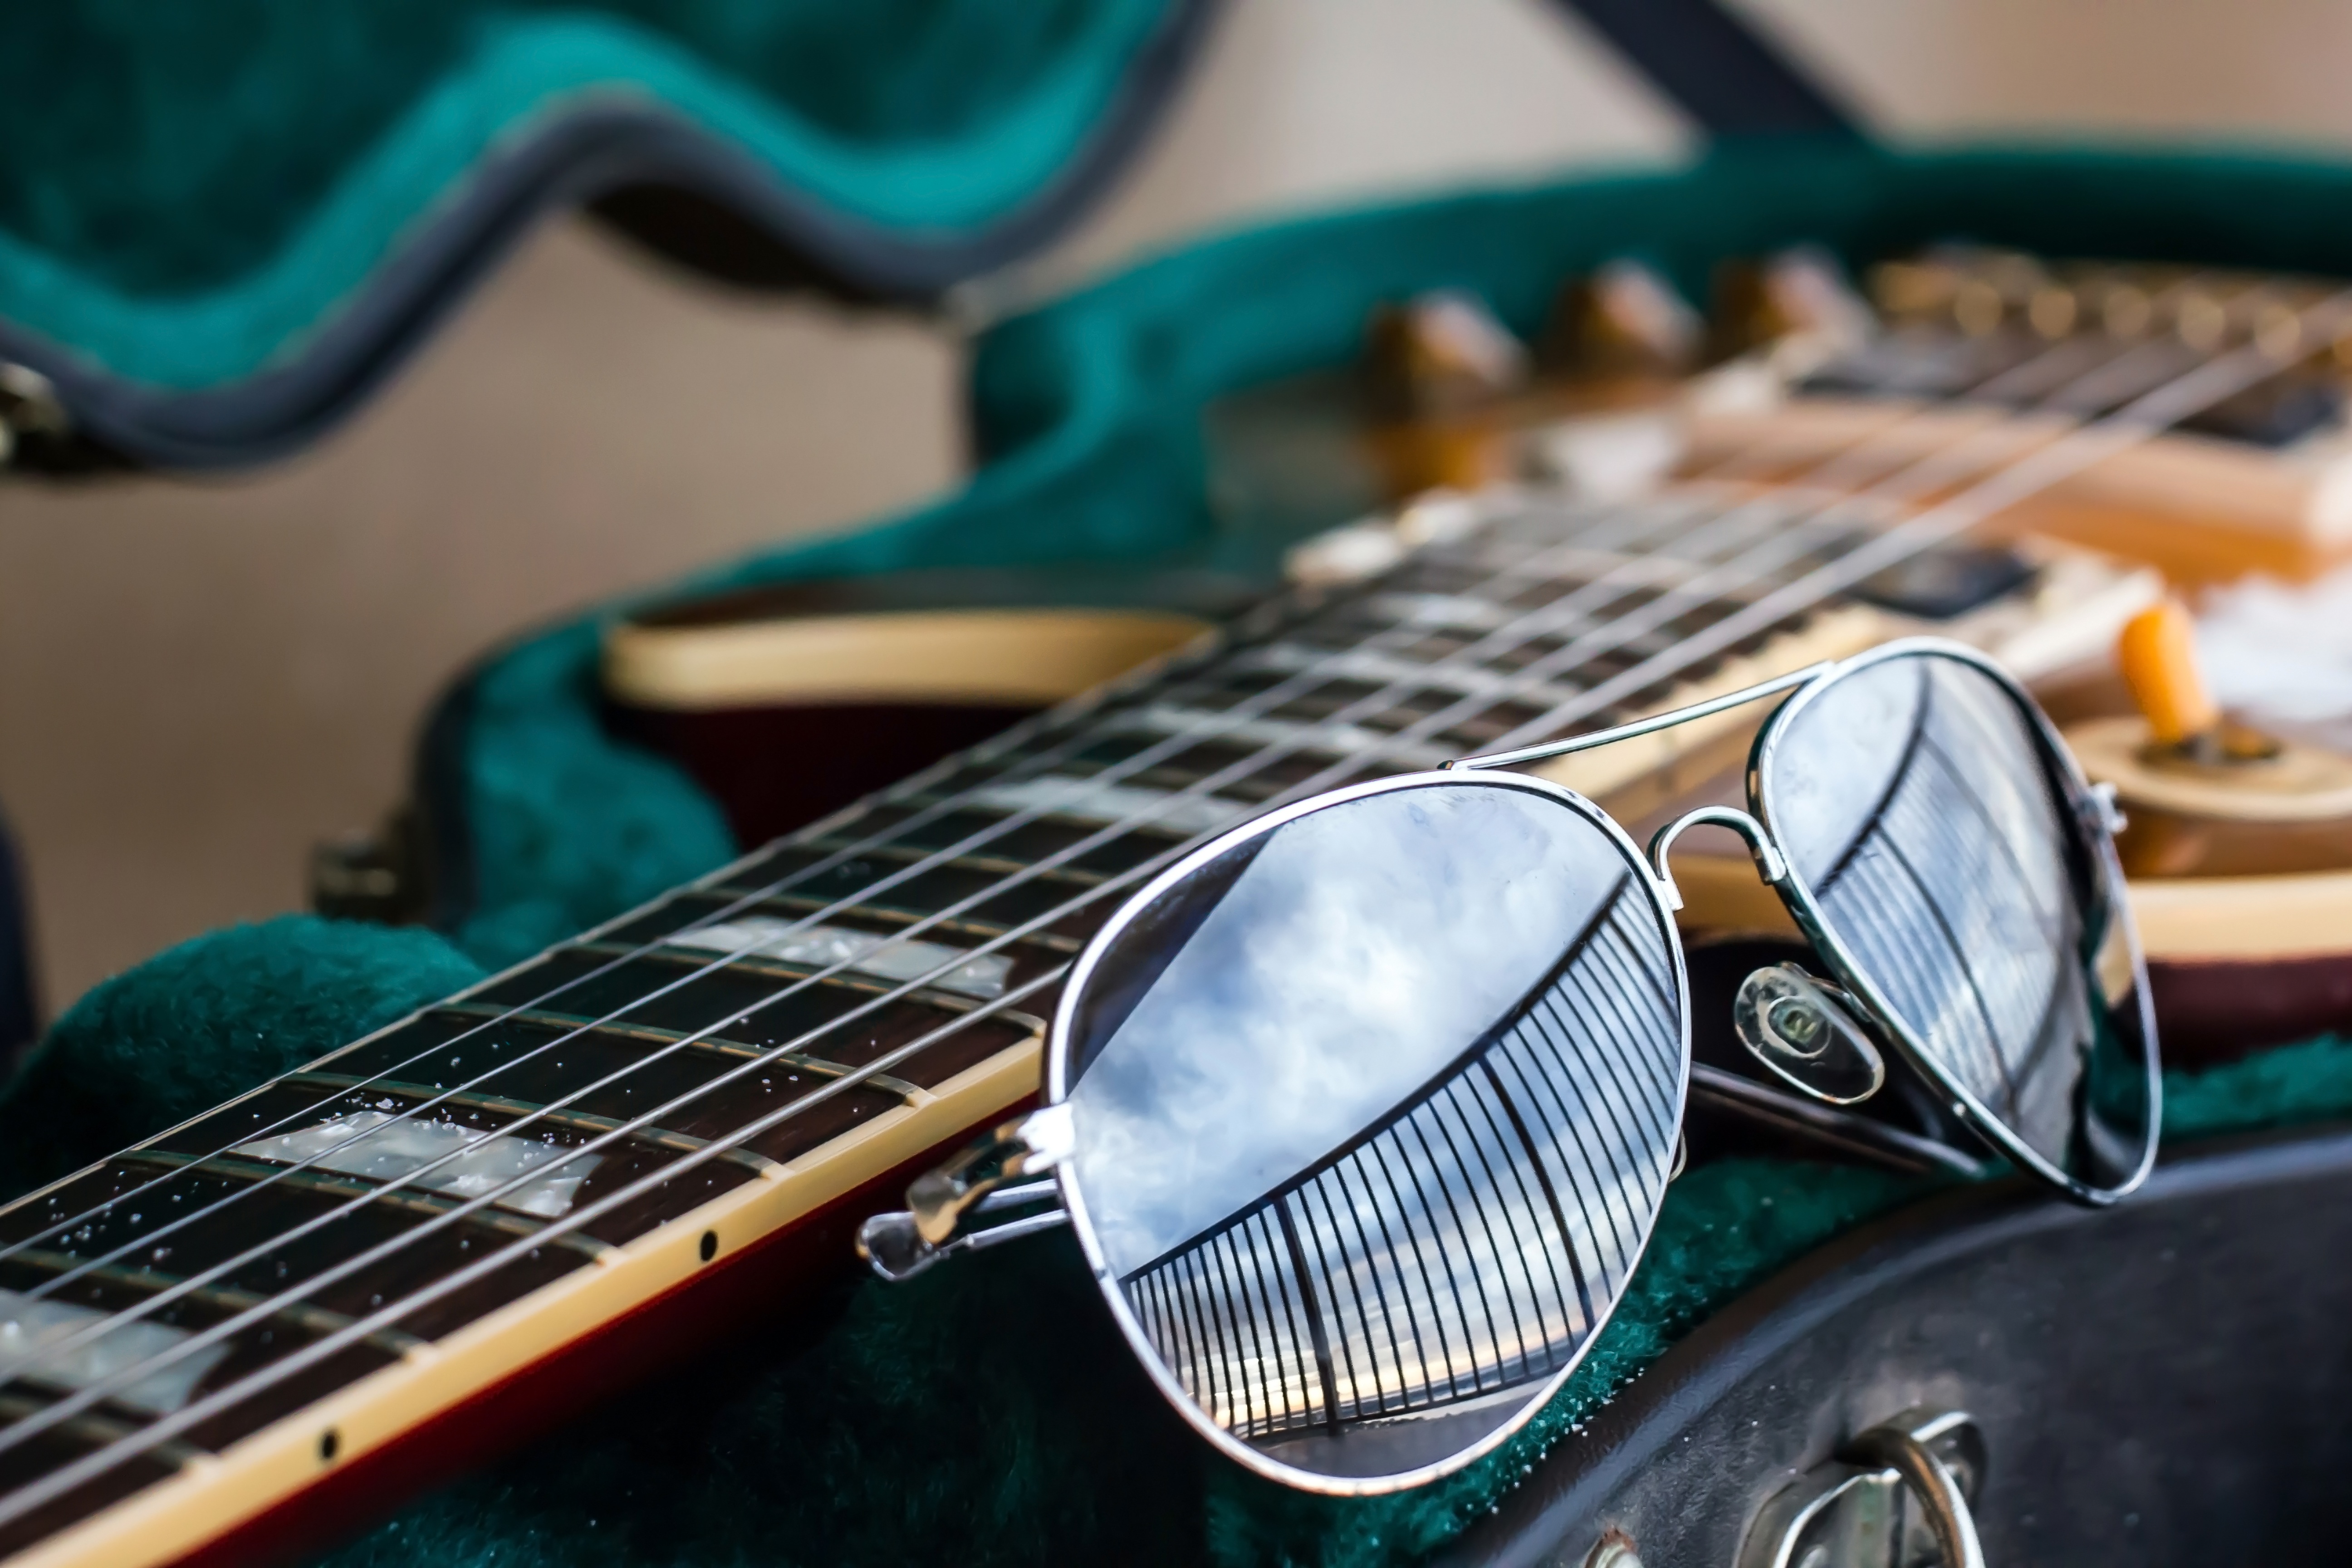
beach, sand, rock, music, play, guitar, acoustic guitar, vacation, travel, relax, instrument, frame, fashion, musician, lifestyle, solar, musical instrument, spectacles, fun, background, cool, sunglasses, glasses, accessories, safety, look, uv, song, protection, electric, bass guitar, shades, entertainment, cheap, aviator, lenses, string instrument, plucked string instruments, slide guitar